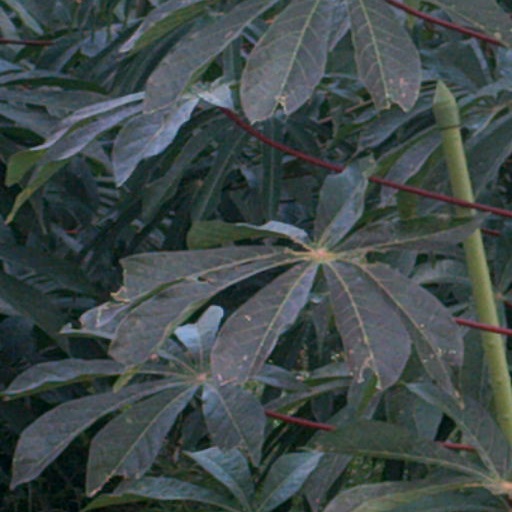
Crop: cassava